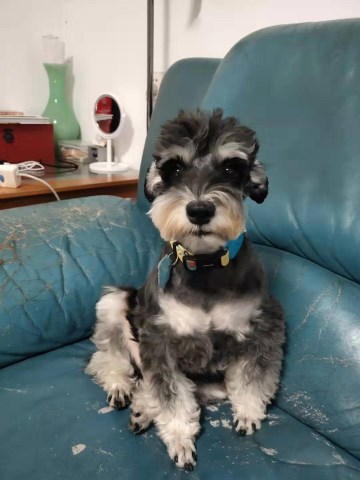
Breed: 2342-n000102-miniature_schnauzer